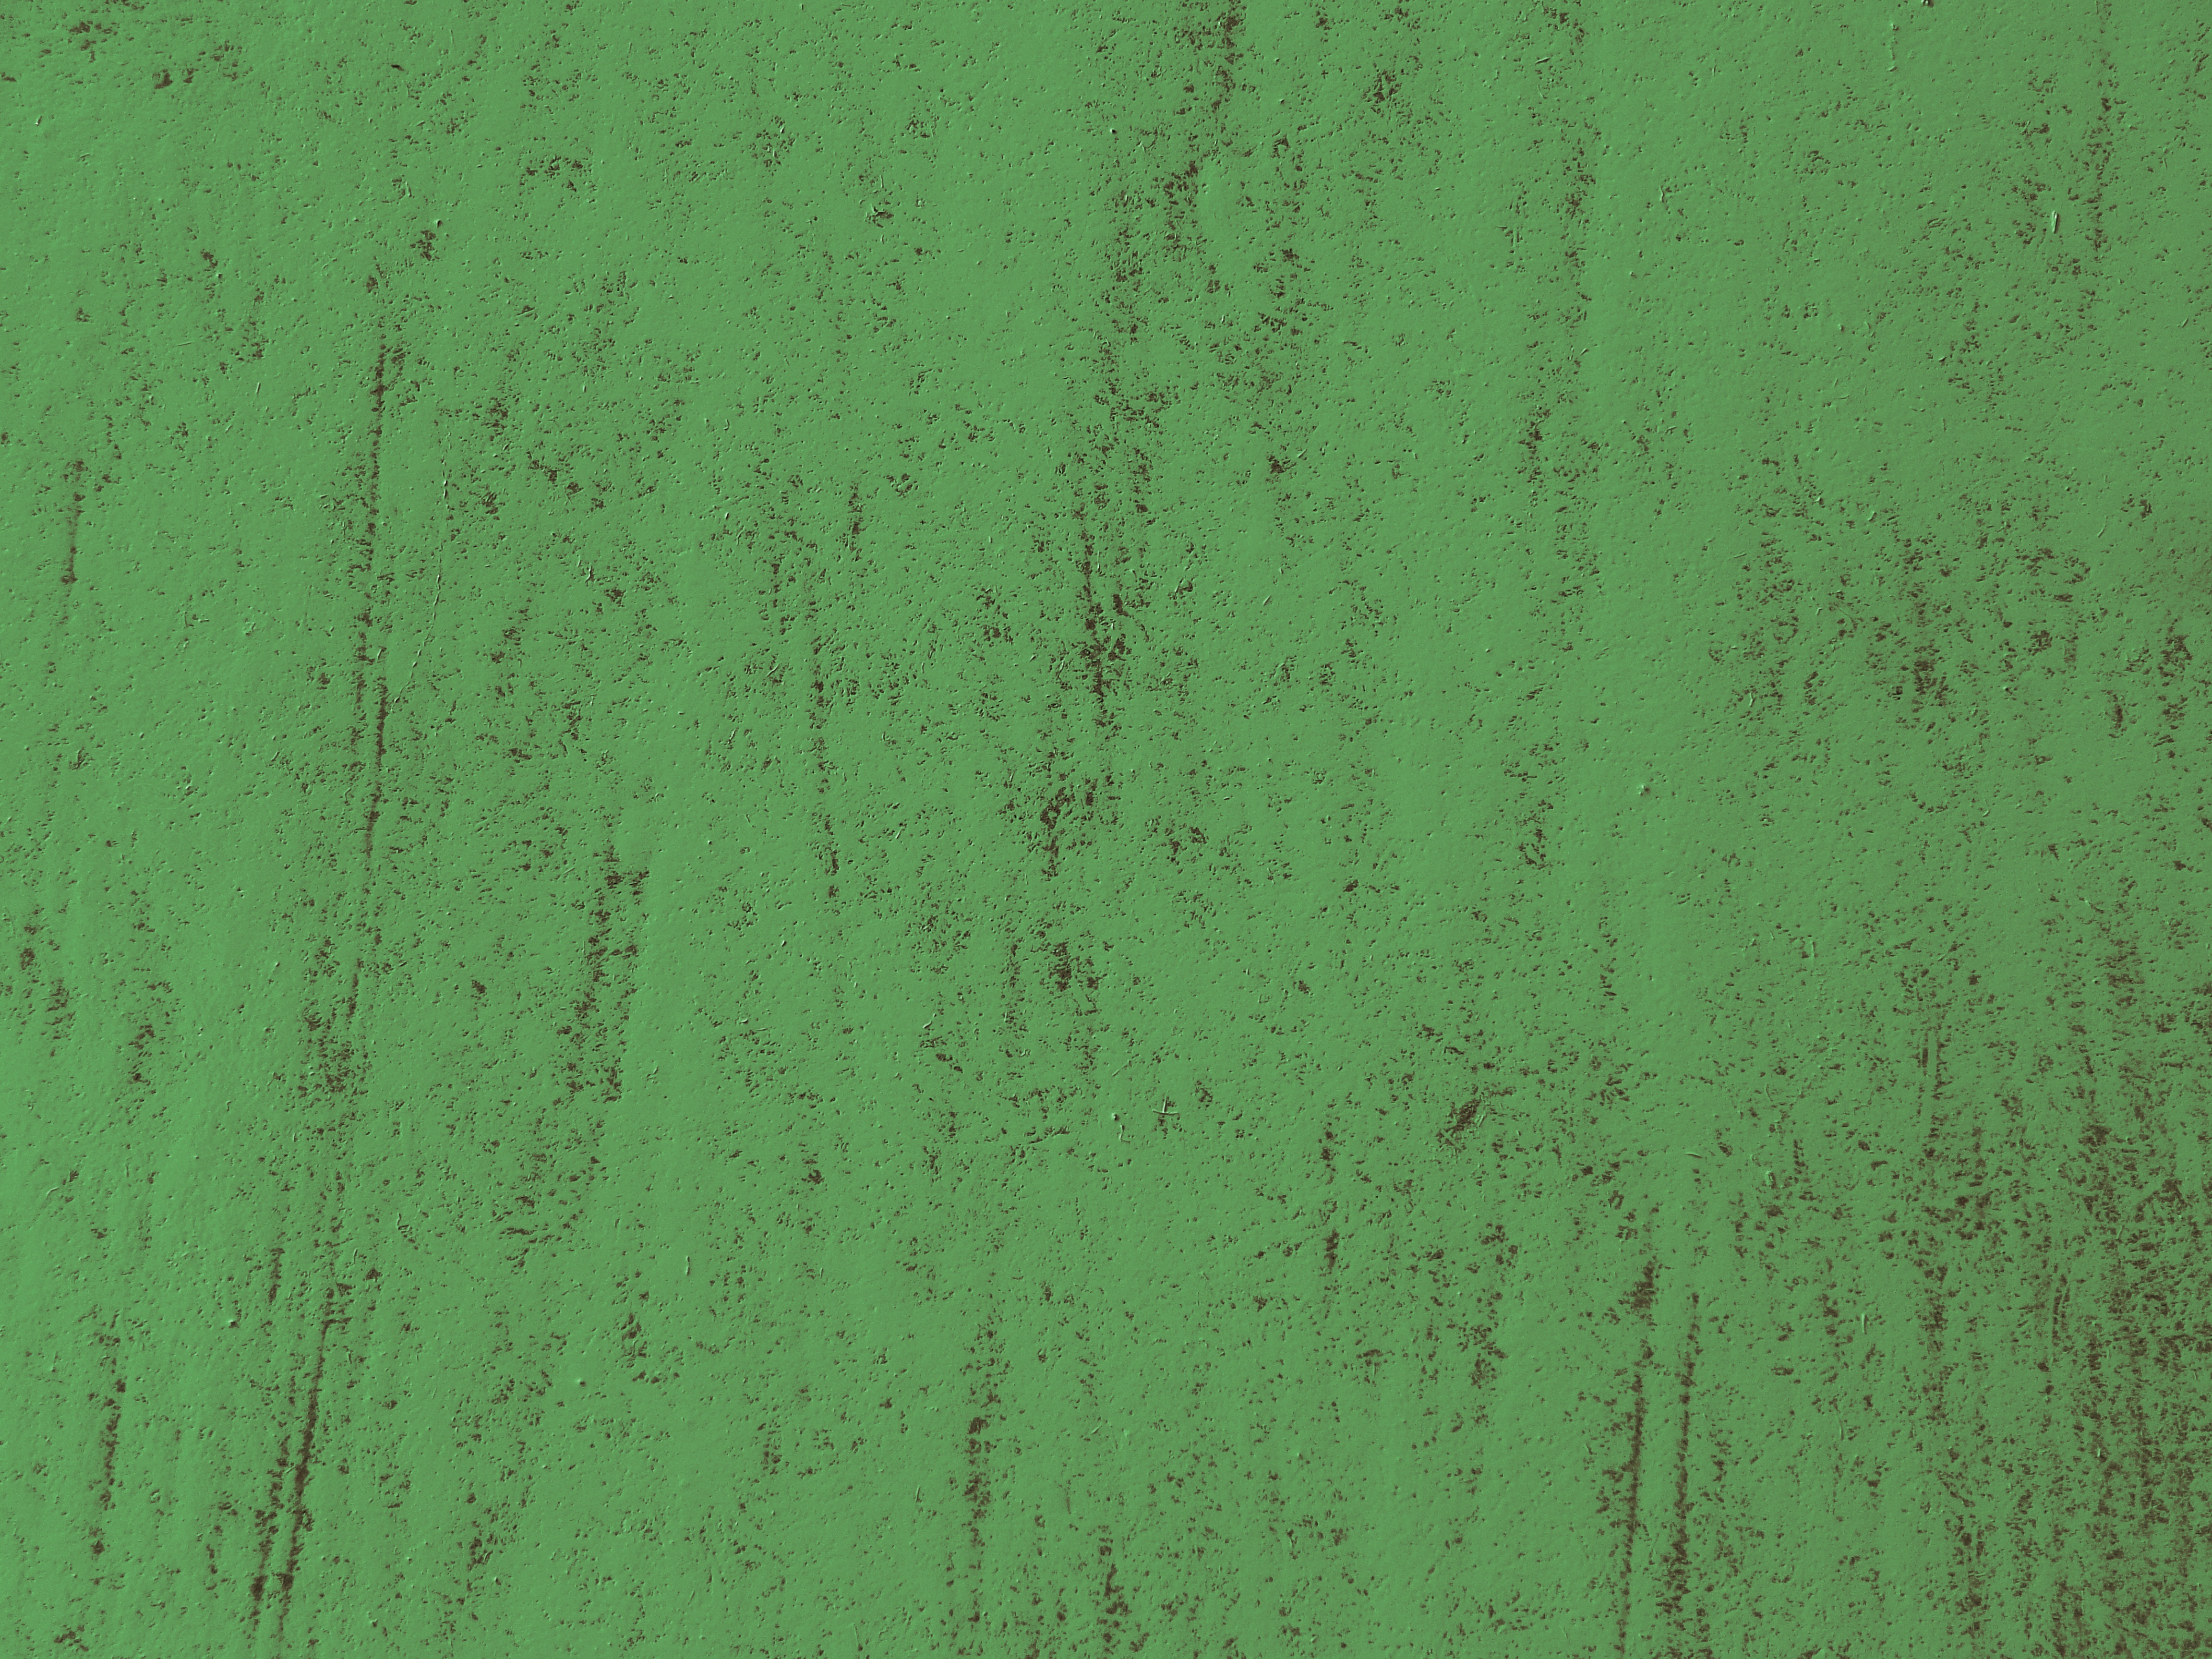
wood, texture, leaf, floor, wall, decoration, pattern, line, model, green, color, desktop, soil, paint, blue, colorful, painting, coloring, background, mosaic, wallpaper, wallpapers, colored, graphics, abstraction, stains, the background, theme, designs, flooring, paradise riflebird, dashing, the palette, to color, the colour of the